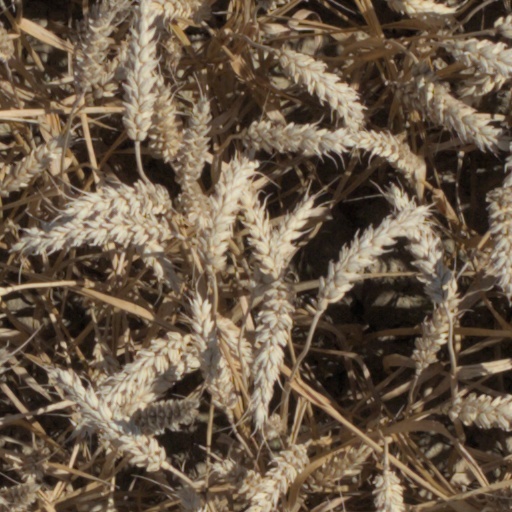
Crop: wheat